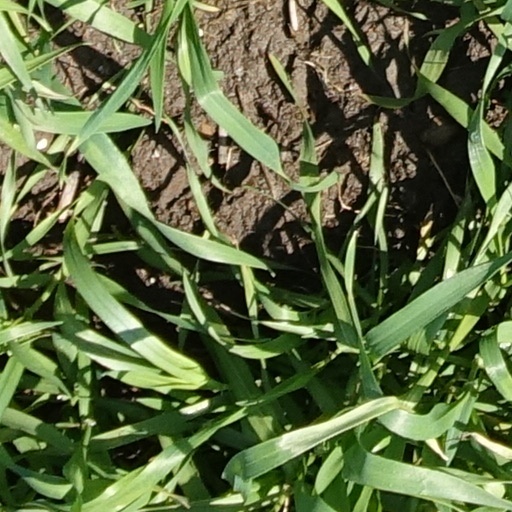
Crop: wheat